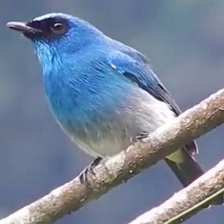
Species: INDIGO FLYCATCHER
Scientific name: EUMYIAS INDIGO